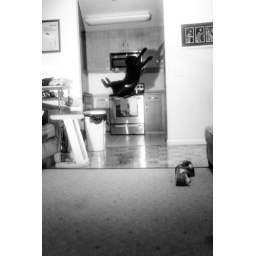
Mini the cat lives in Jersey City, which is in Hudson County just over the river from lower Manhattan.